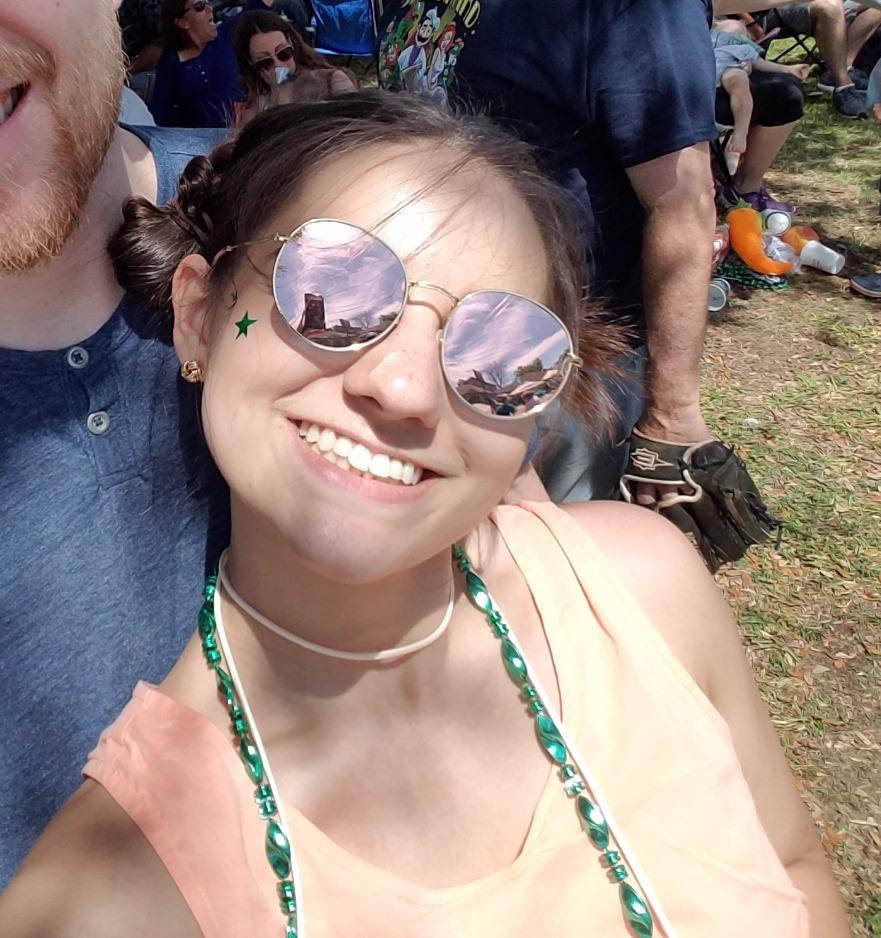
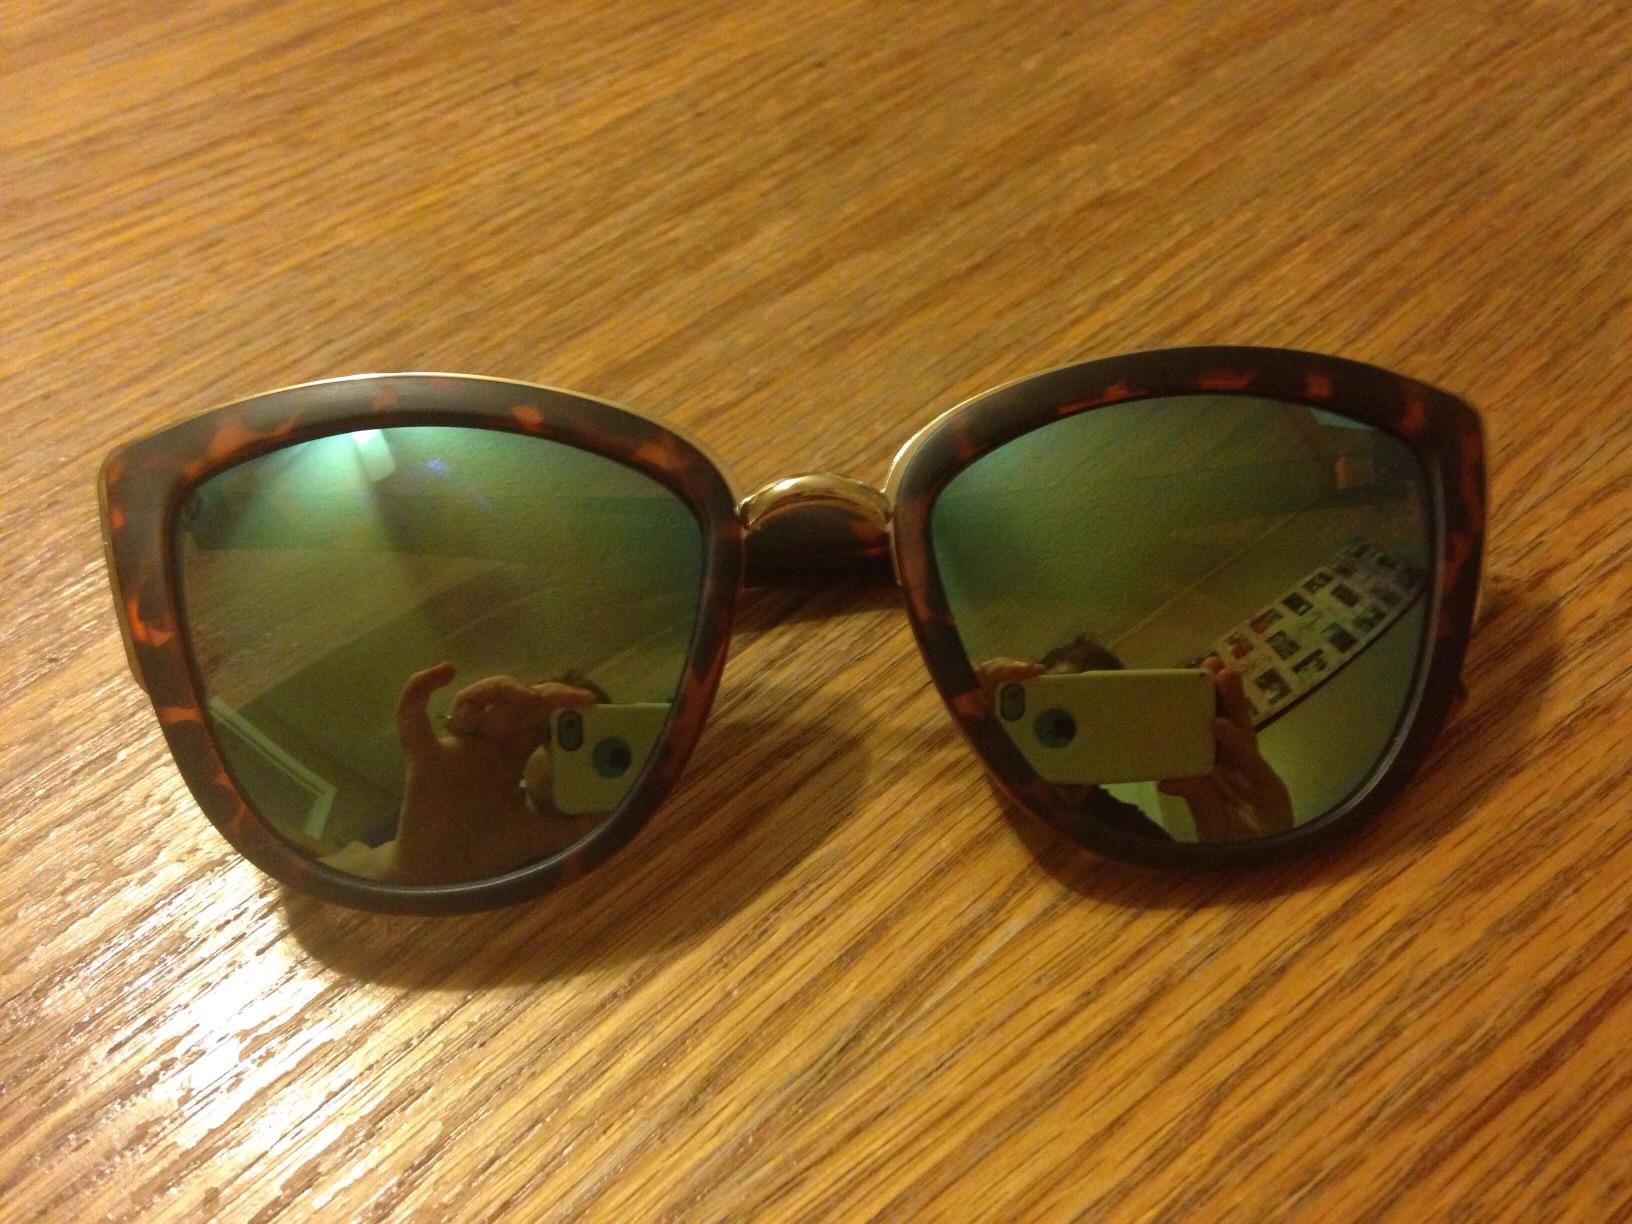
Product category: accessories_sunglasses
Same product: no